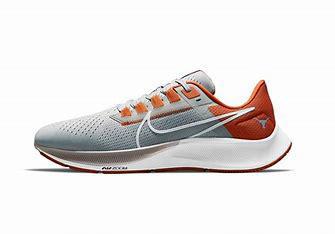
Brand: Nike
Model: College Air Zoom Pegasus 38